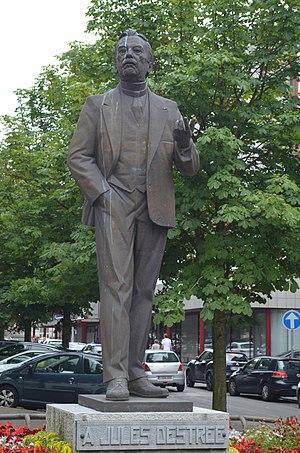
Alphonse Darville est un sculpteur, médailleur et dessinateur belge, né à Mont-sur-Marchienne le 14 janvier 1910 et mort à Charleroi le 21 novembre 1990.
Cet article tente de recenser les principales œuvres d'art public de Charleroi, en Belgique.